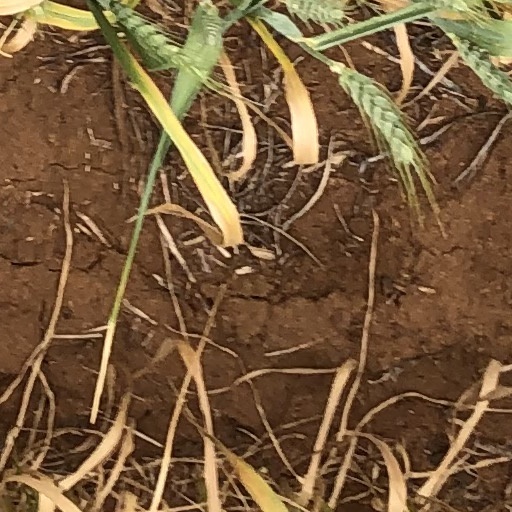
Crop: wheat